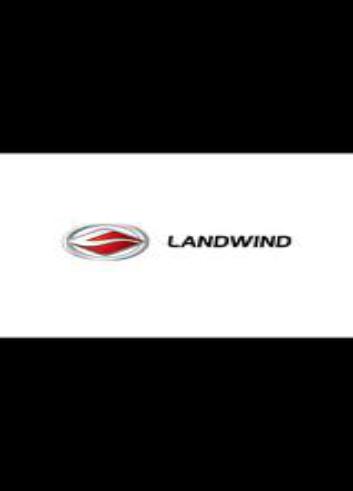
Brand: Landwind-3
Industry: Transportation